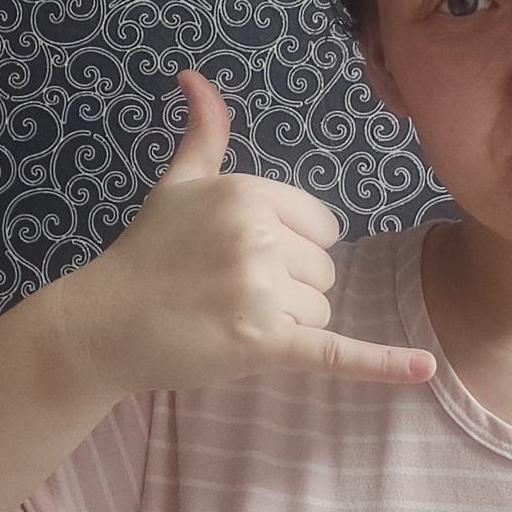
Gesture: call